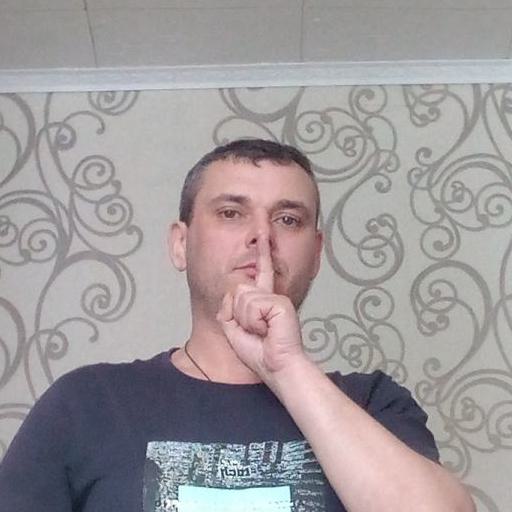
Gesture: mute